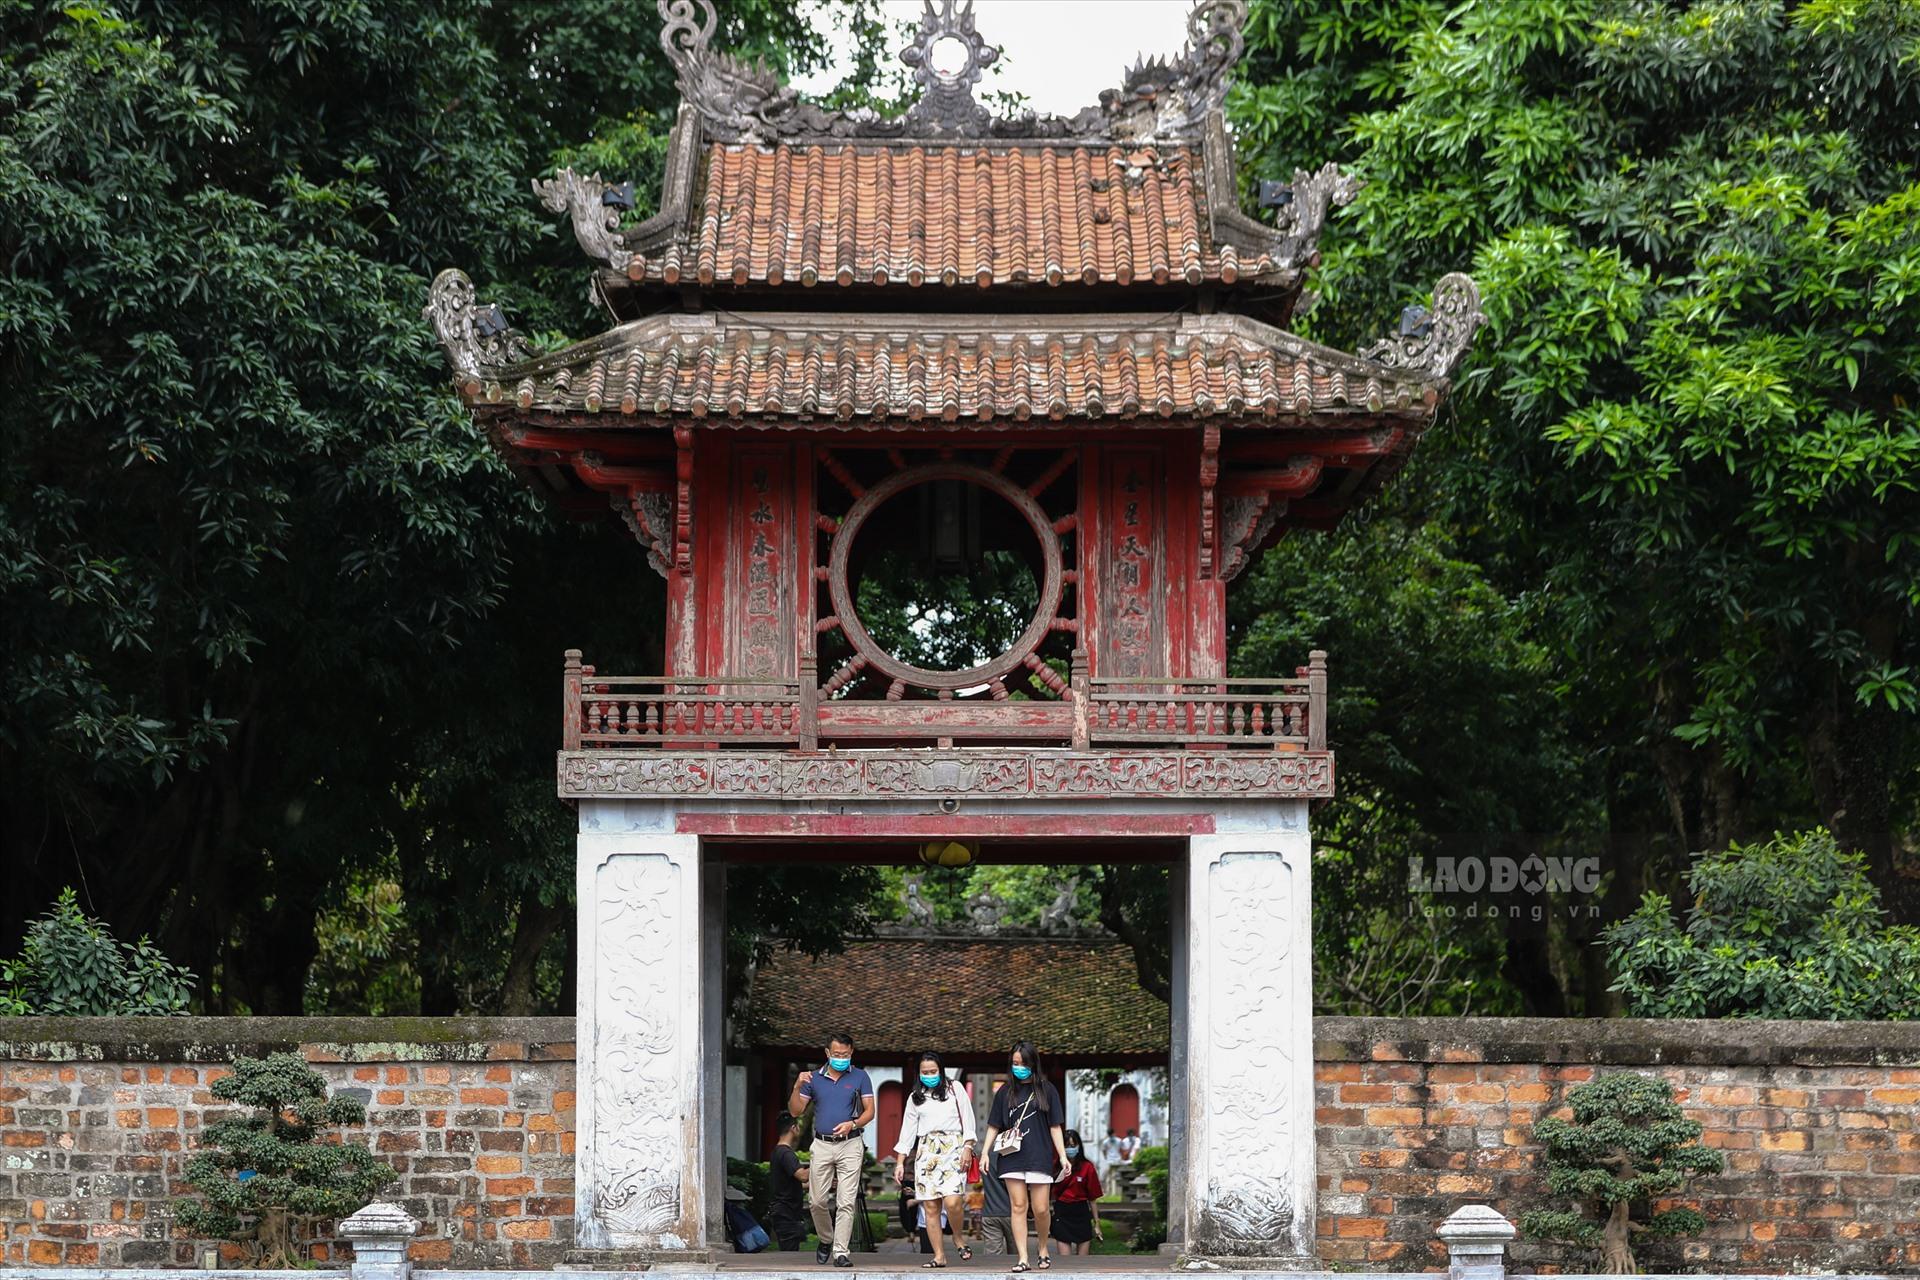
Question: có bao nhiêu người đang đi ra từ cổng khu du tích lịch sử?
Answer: ba người